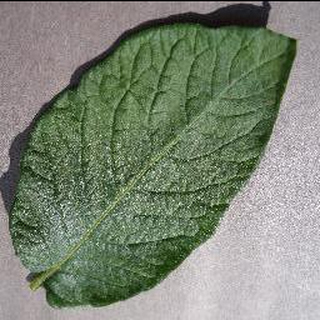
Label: healthy_potato